Oduvil Kunhikrishna Menon

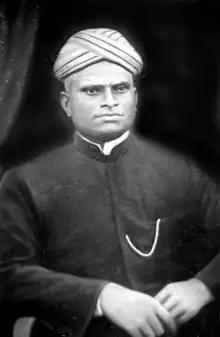

Oduvil Kunhikrishna Menon (26 October 1869 – 18 May 1916) was a Malayalam–language poet, short-story writer, journalist and literary critic from Kerala, India. Menon was associated with the Venmani School of Malayalam poetry and was also a major figure in early prose literature. Along with Vengayil Kunhiraman Nayanar, Moorkoth Kumaran, Chenkulath Cheriya Kunhirama Menon (M. R. K. C.), C. S. Gopala Panicker and Ambadi Narayana Poduval, Kunhikrishna Menon is regarded as a pioneer of the short story in Malayalam literature.